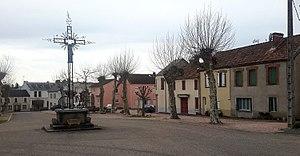
Centre du bourg, Isserpent, Allier, France.
Isserpent est une commune française située dans le département de l'Allier en région Auvergne-Rhône-Alpes.